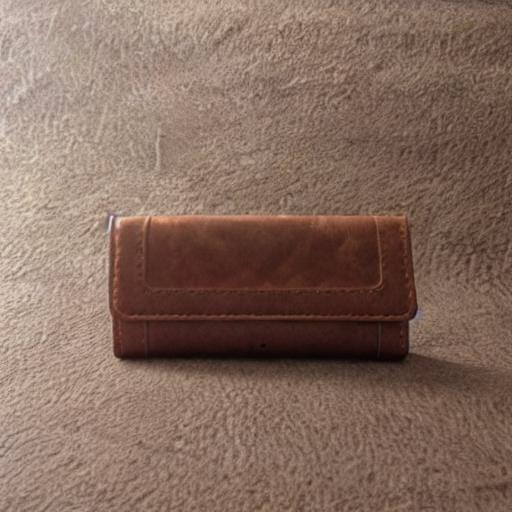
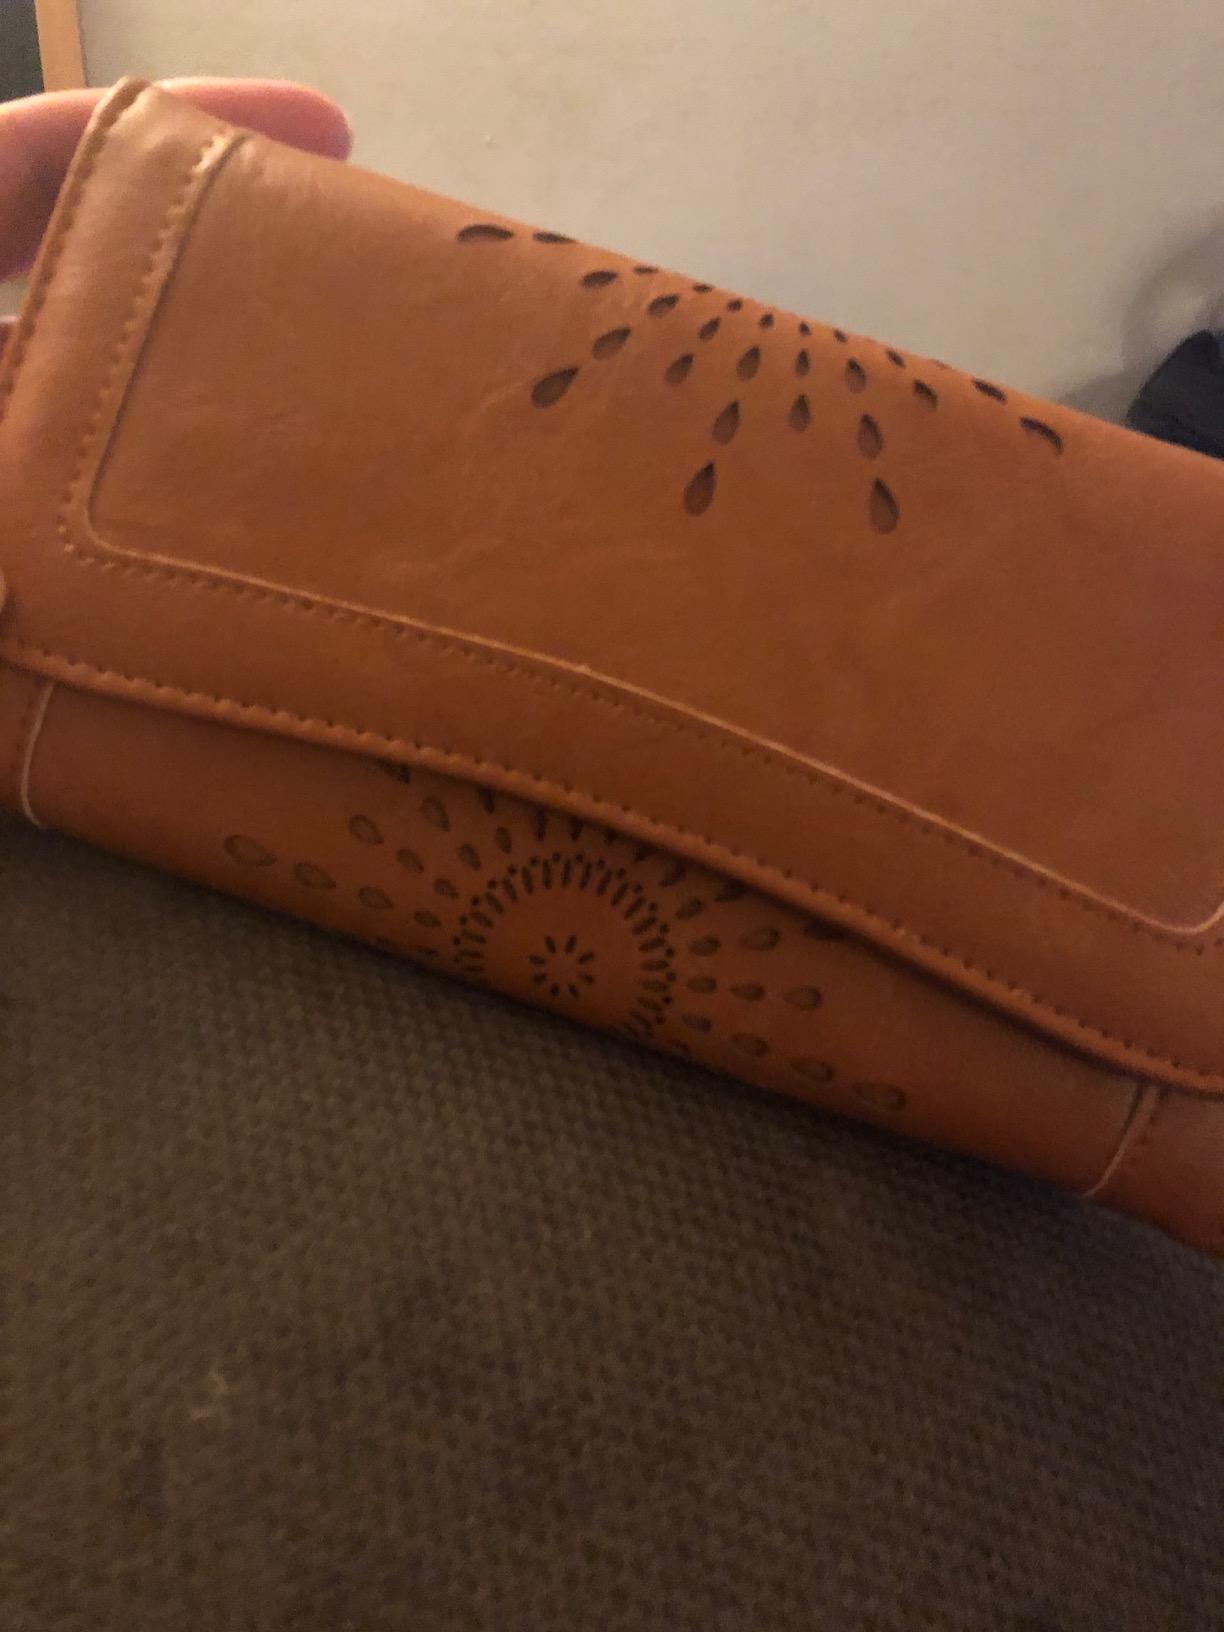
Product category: accessories_wallet
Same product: no